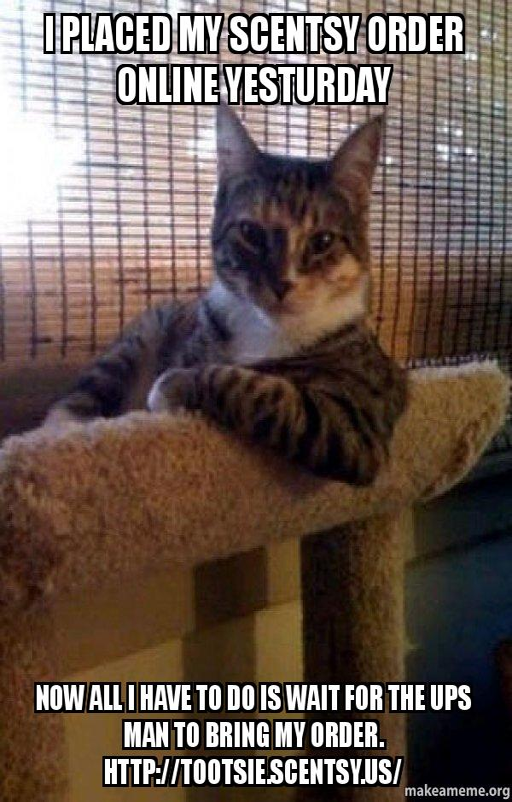
the most interesting cat in the meme